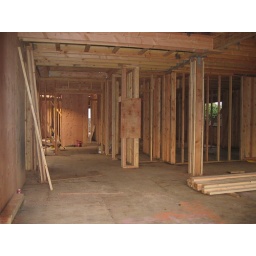
standing at south wall in dining room, looking at dining room/foyer